Sappho

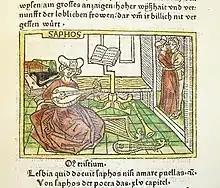
A seated woman playing a lute; more instruments are on the floor and there is a pile of books behind her

In antiquity, Sappho's poetry was highly admired, and several ancient sources refer to her as the "tenth Muse". The earliest surviving text to do so is a third-centuryBC epigram by Dioscorides, but poems are preserved in the "Greek Anthology" by Antipater of Sidon and attributed to Plato on the same theme. She was sometimes referred to as "The Poetess", just as Homer was "The Poet". The scholars of Alexandria included her in the canon of nine lyric poets. According to Aelian, the Athenian lawmaker and poet Solon asked to be taught a song by Sappho "so that I may learn it and then die". This story may well be apocryphal, especially as Ammianus Marcellinus tells a similar story about Socrates and a song of Stesichorus, but it is indicative of how highly Sappho's poetry was considered in the ancient world.